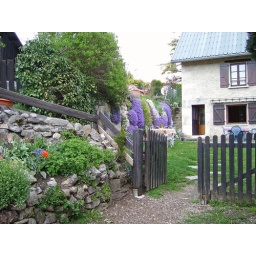
This is a beautiful country farm house in the mountain town of St. Hilaire de Touvet.